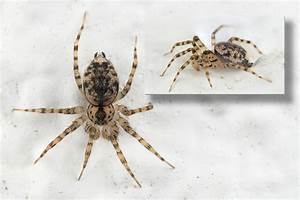
Label: spider